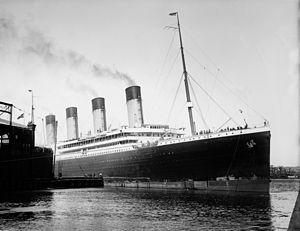
La classe Olympic est une classe de paquebots transatlantiques britannique mis en service pour la White Star Line de 1911 à 1915. Elle comprend l’Olympic, le Titanic, et le Britannic. Les deux premiers portent, l'un après l'autre, le titre de plus gros paquebot du monde, que ce soit par le tonnage, ou par la longueur. Conçus pour traverser l'océan Atlantique en proposant à leurs passagers un luxe inégalé, ils connaissent un sort bien différent.
Le naufrage du Titanic a mis fin à la traversée inaugurale du RMS Titanic, un paquebot qui devait relier Southampton à New York. Il se déroule dans la nuit du 14 au 15 avril 1912 dans l'océan Atlantique Nord au large de Terre-Neuve. Le navire heurte un iceberg sur tribord le dimanche 14 avril 1912 à 23 h 40 et coule en moins de trois heures, à 2 h 20. Entre 1 490 et 1 520 personnes périssent, ce qui fait de ce naufrage l'une des plus grandes catastrophes maritimes en temps de paix et la plus meurtrière pour l'époque. De nombreuses personnalités périssent durant le naufrage, parmi lesquelles les milliardaires Benjamin Guggenheim et John Jacob Astor.